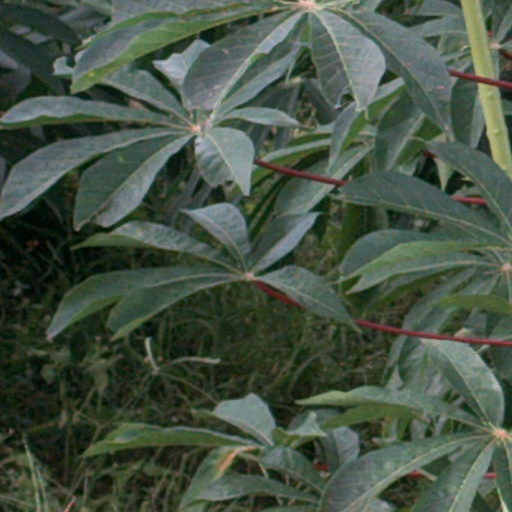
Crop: cassava